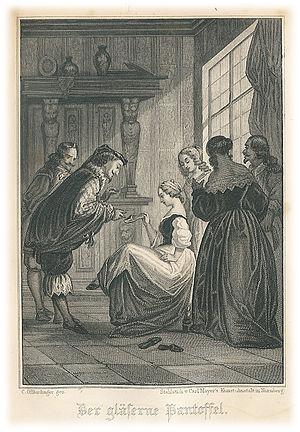
La pantoufle, est un chausson d’intérieur, sans tige et sans talon, en matière légère et flexible.